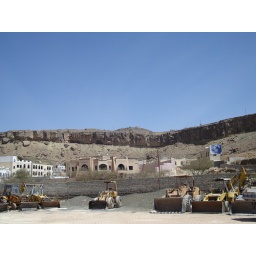
mountain near base